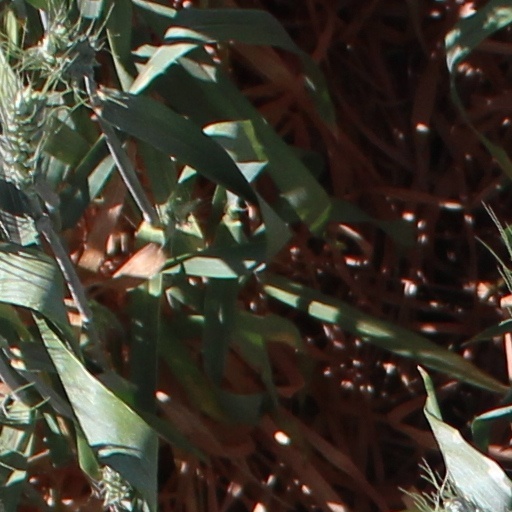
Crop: wheat